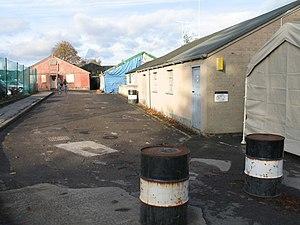
Bletchley Park est un domaine situé dans la ville de Bletchley, dans le Buckinghamshire, dans le centre de l'Angleterre, et géré par le Bletchley Park Trust, en tant que site historique. Ce site abrite actuellement le musée de Bletchley Park : « The National Museum of Computing », des bureaux d'entreprises et plusieurs attractions.